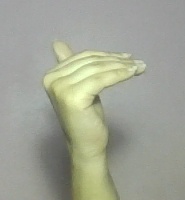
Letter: khaa